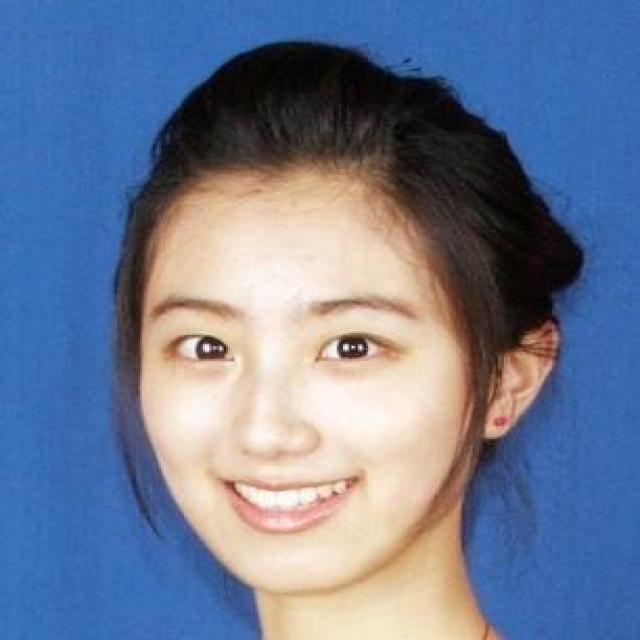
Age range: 13-20